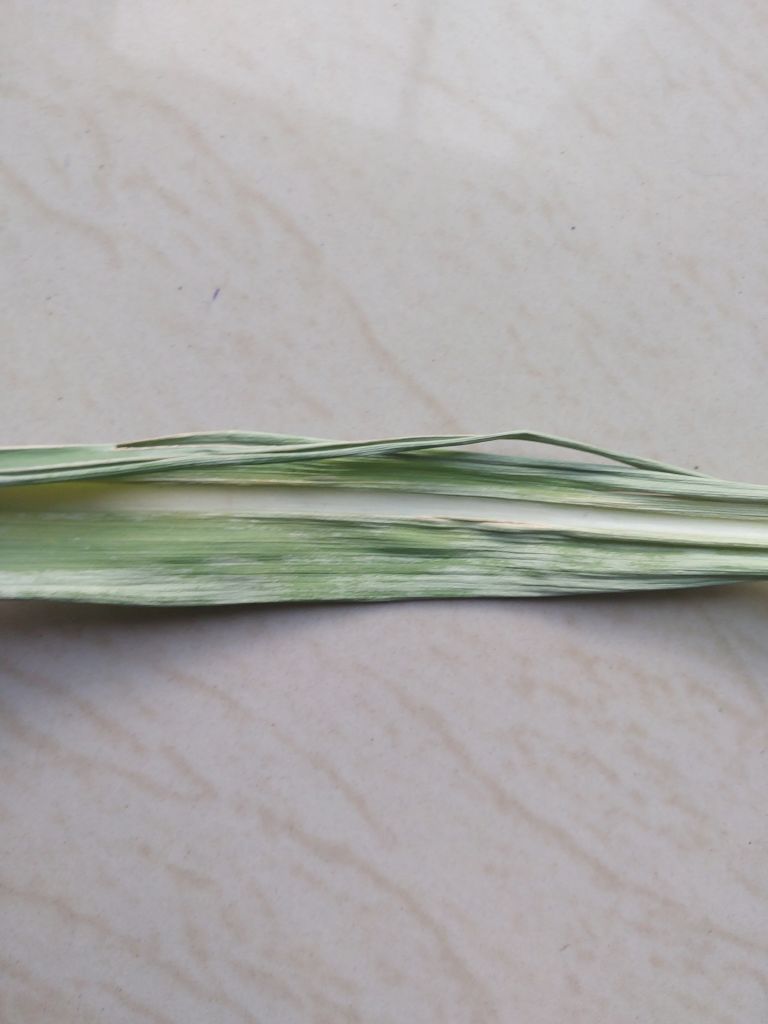
Label: Smut